Mikhail Krivoshlyk

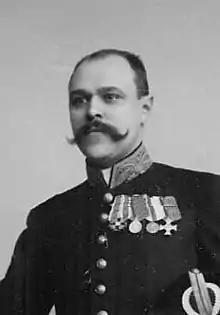
Mikhail Hryhorovych Krivoshlyk

Mikhail Hryhorovych Krivoshlyk (1864 — after 1918), was a Russian Journalist, Writer, editor-publisher and State Councillor.